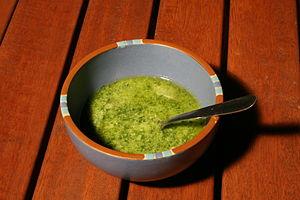
pistou
La cuisine occitane est une cuisine diversifiée qui a des traits caractéristiques de la cuisine méditerranéenne, mais se différencie des cuisines catalane et italienne. En raison de la taille de l'Occitanie et la grande variété de ses terroirs, allant des Pyrénées aux Alpes, de la côte méditerranéenne au Massif central qu'elle englobe majoritairement, c'est une cuisine très variée mais, au-delà de la traditionnelle partition entre l'usage de la graisse de canard au sud ouest et de l'huile d'olive au sud-est, il existe un certain nombre de traits communs à l'ensemble de ce territoire et l'opposant parfois nettement au reste de la France.
La soupe au pistou est une soupe aux légumes d'été, avec des pâtes, servie avec du pistou, un mélange pilé d'ail, d'huile d'olive et de basilic.
Le pistou ou sauce pistou est une recette traditionnelle de sauce froide provençale, à base de basilic, d'ail, et d'huile d'olive, traditionnellement pilonnés dans un mortier. Variante du pesto de la Ligurie italienne voisine, ou de la persillade, il est un ingrédient en particulier de la soupe au pistou.